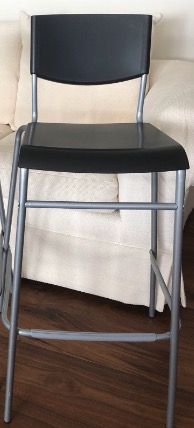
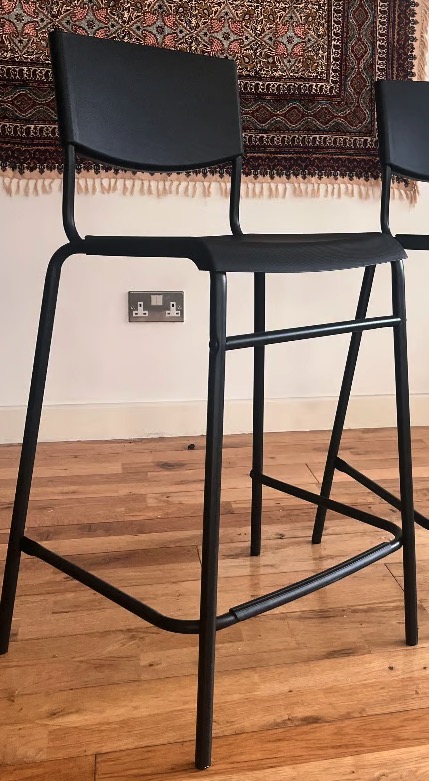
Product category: stool
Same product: no